Pre-Code Hollywood

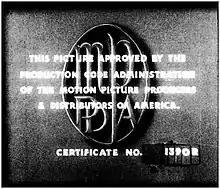
The PCA seal of approval in the 1930s. The Seal appeared before every picture approved by the MPPDA.

In "Freaks", director Tod Browning of "Dracula" fame helms a film that depicts a traveling circus populated by a group of carnival "freaks". Browning cast actual carnival sideshow performers, including people with dwarfism, an intersex person, conjoined twins, and "the armless and legless man billed as the 'living torso. Although circus freak shows were common in the early 1930s, the film was their first depiction on screen. The film includes scenes of the disabled characters performing mundane tasks, including one of the "living torso" lighting a match and then a cigarette with his mouth. The film was accompanied by a sensational marketing campaign that asked sexually suggestive questions such as "Do the Siamese Twins make love?", "What sex is the half-man half-woman?", and "Can a full grown woman truly love a midget?" In response to negative test screenings, studio Metro-Goldwyn-Mayer cut the film from its original 90 minutes runtime to just over one hour. Surprisingly, given its reaction to "Frankenstein", the state of Kansas objected to nothing in "Freaks". However, other states, such as Georgia, were repulsed by the film and it was not shown in many locales. The film later became a cult classic spurred by midnight movie showings, but it was a box-office bomb in its original release.